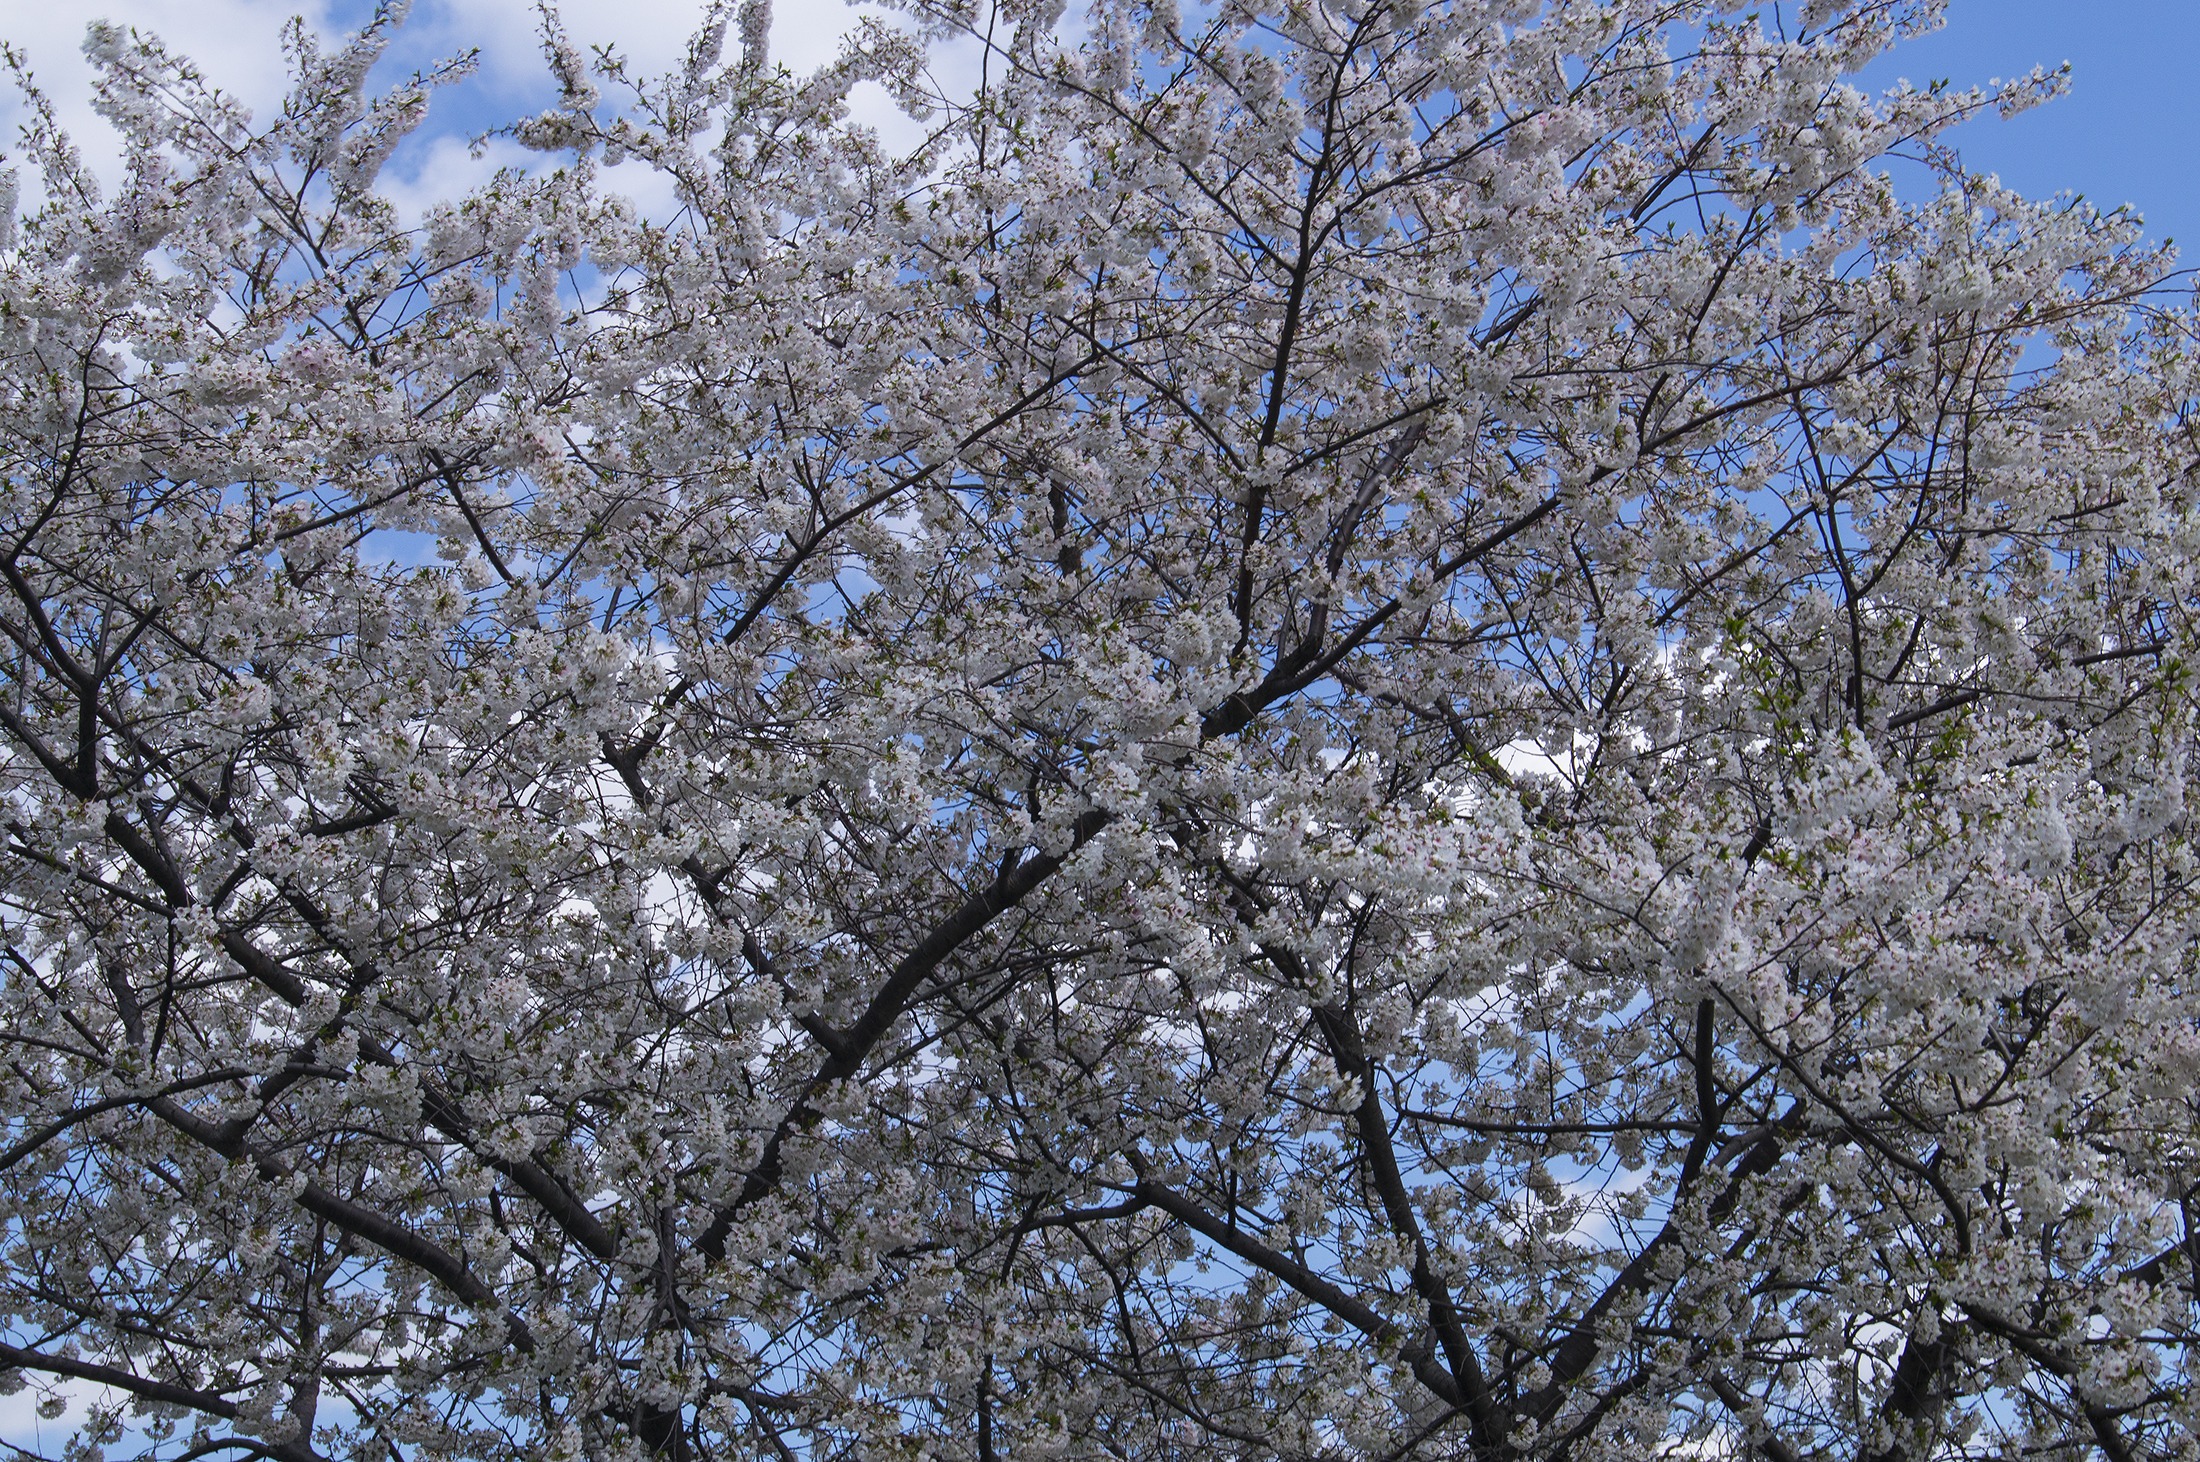
tree, nature, branch, blossom, snow, winter, plant, leaf, flower, petal, bloom, frost, trunk, floral, environment, spring, herb, natural, botany, agriculture, flora, season, botanical, cherry blossom, wildflower, flowers, leaves, outdoors, vegetation, branches, horticulture, cherry, organic, cherry blossoms